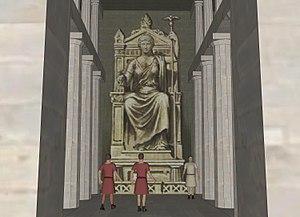
Schéma de l'intérieur du temple d'Héra, Héraion d'Argos.
Le sanctuaire antique connu sous le nom de Héraion d'Argos est un sanctuaire dédié à la déesse Héra, situé à proximité de Mycènes, auprès de l'établissement antique de Prósymna en Argolide.